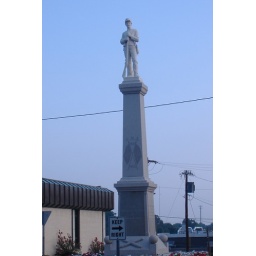
Reidsville N.C. Confederate monument that sits in the middle of a cross roads. This is a land mark.